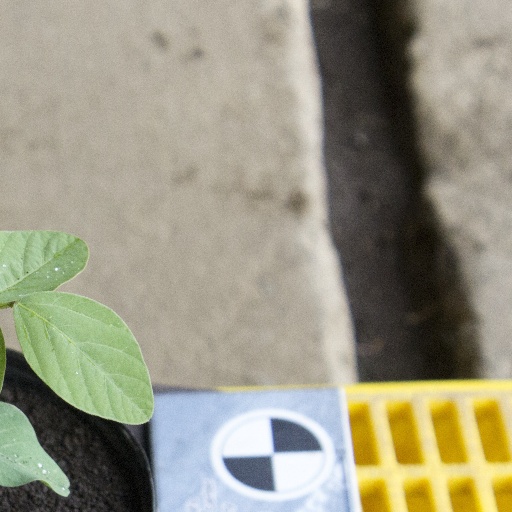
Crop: soybean